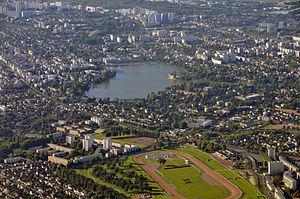
Le lac d'Enghien [lak dɑ̃gɛ̃] est un plan d'eau d'une superficie de quarante-trois hectares, situé en zone urbaine dans le département du Val-d'Oise à onze kilomètres au nord de Paris. Il est inclus en totalité dans le périmètre de la commune d'Enghien-les-Bains qui est née sur ses rivages au XIXᵉ siècle, à la suite de la découverte des sources thermales les plus sulfureuses de France. Le plan d'eau est issu d'un barrage aménagé au Moyen Âge au débouché d'un marécage, situé au fond de la vallée de Montmorency. Avec son cadre de verdure et son environnement résidentiel, il se distingue dans la banlieue nord de Paris.